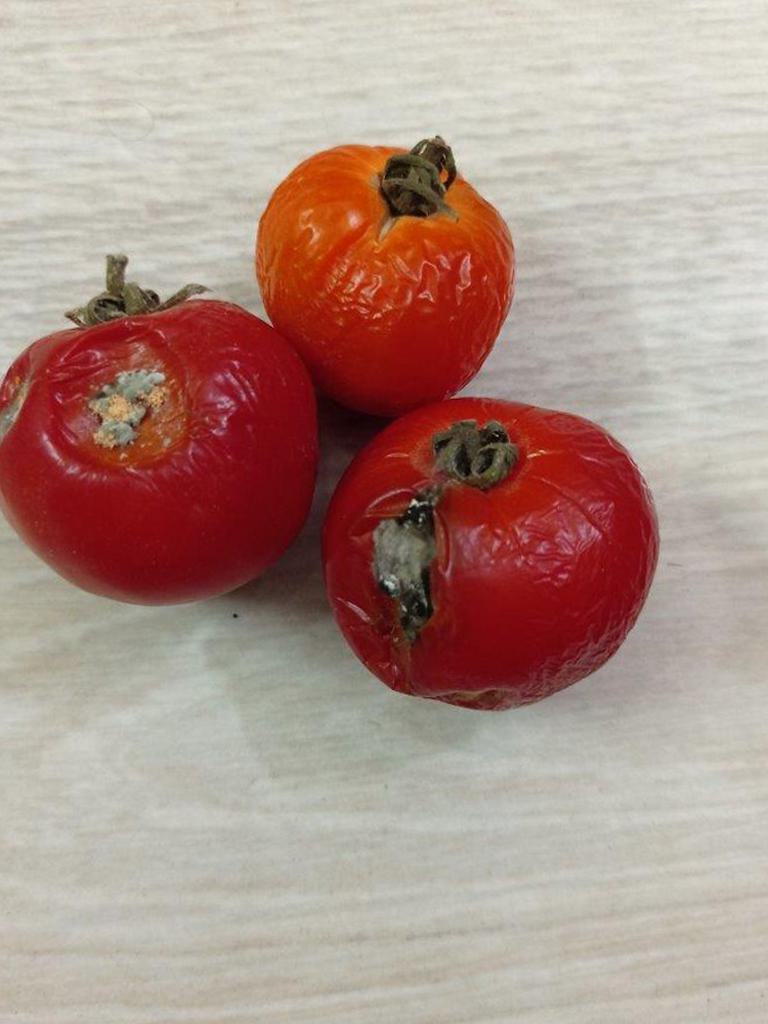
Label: Rotten